Queen of Outer Space

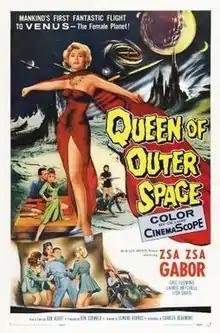
Theatrical release poster

Queen of Outer Space is a 1958 American science fiction film shot in DeLuxe Color and CinemaScope. Produced by Ben Schwalb and directed by Edward Bernds, it stars Zsa Zsa Gabor, Eric Fleming, and Laurie Mitchell. The screenplay by Charles Beaumont, about a revolt against a cruel Venusian queen, is based on an idea supplied by Ben Hecht and originally titled Queen of the Universe. Upon its release, the film was promoted by Allied Artists and distributed to some locations as a double feature with "Frankenstein 1970" starring Boris Karloff.